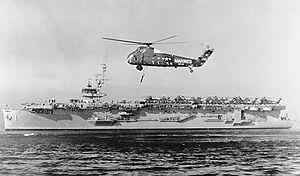
L'USS Thetis Bay est un porte-avions d'escorte de classe Casablanca en service dans l'US Navy durant la Seconde Guerre mondiale.